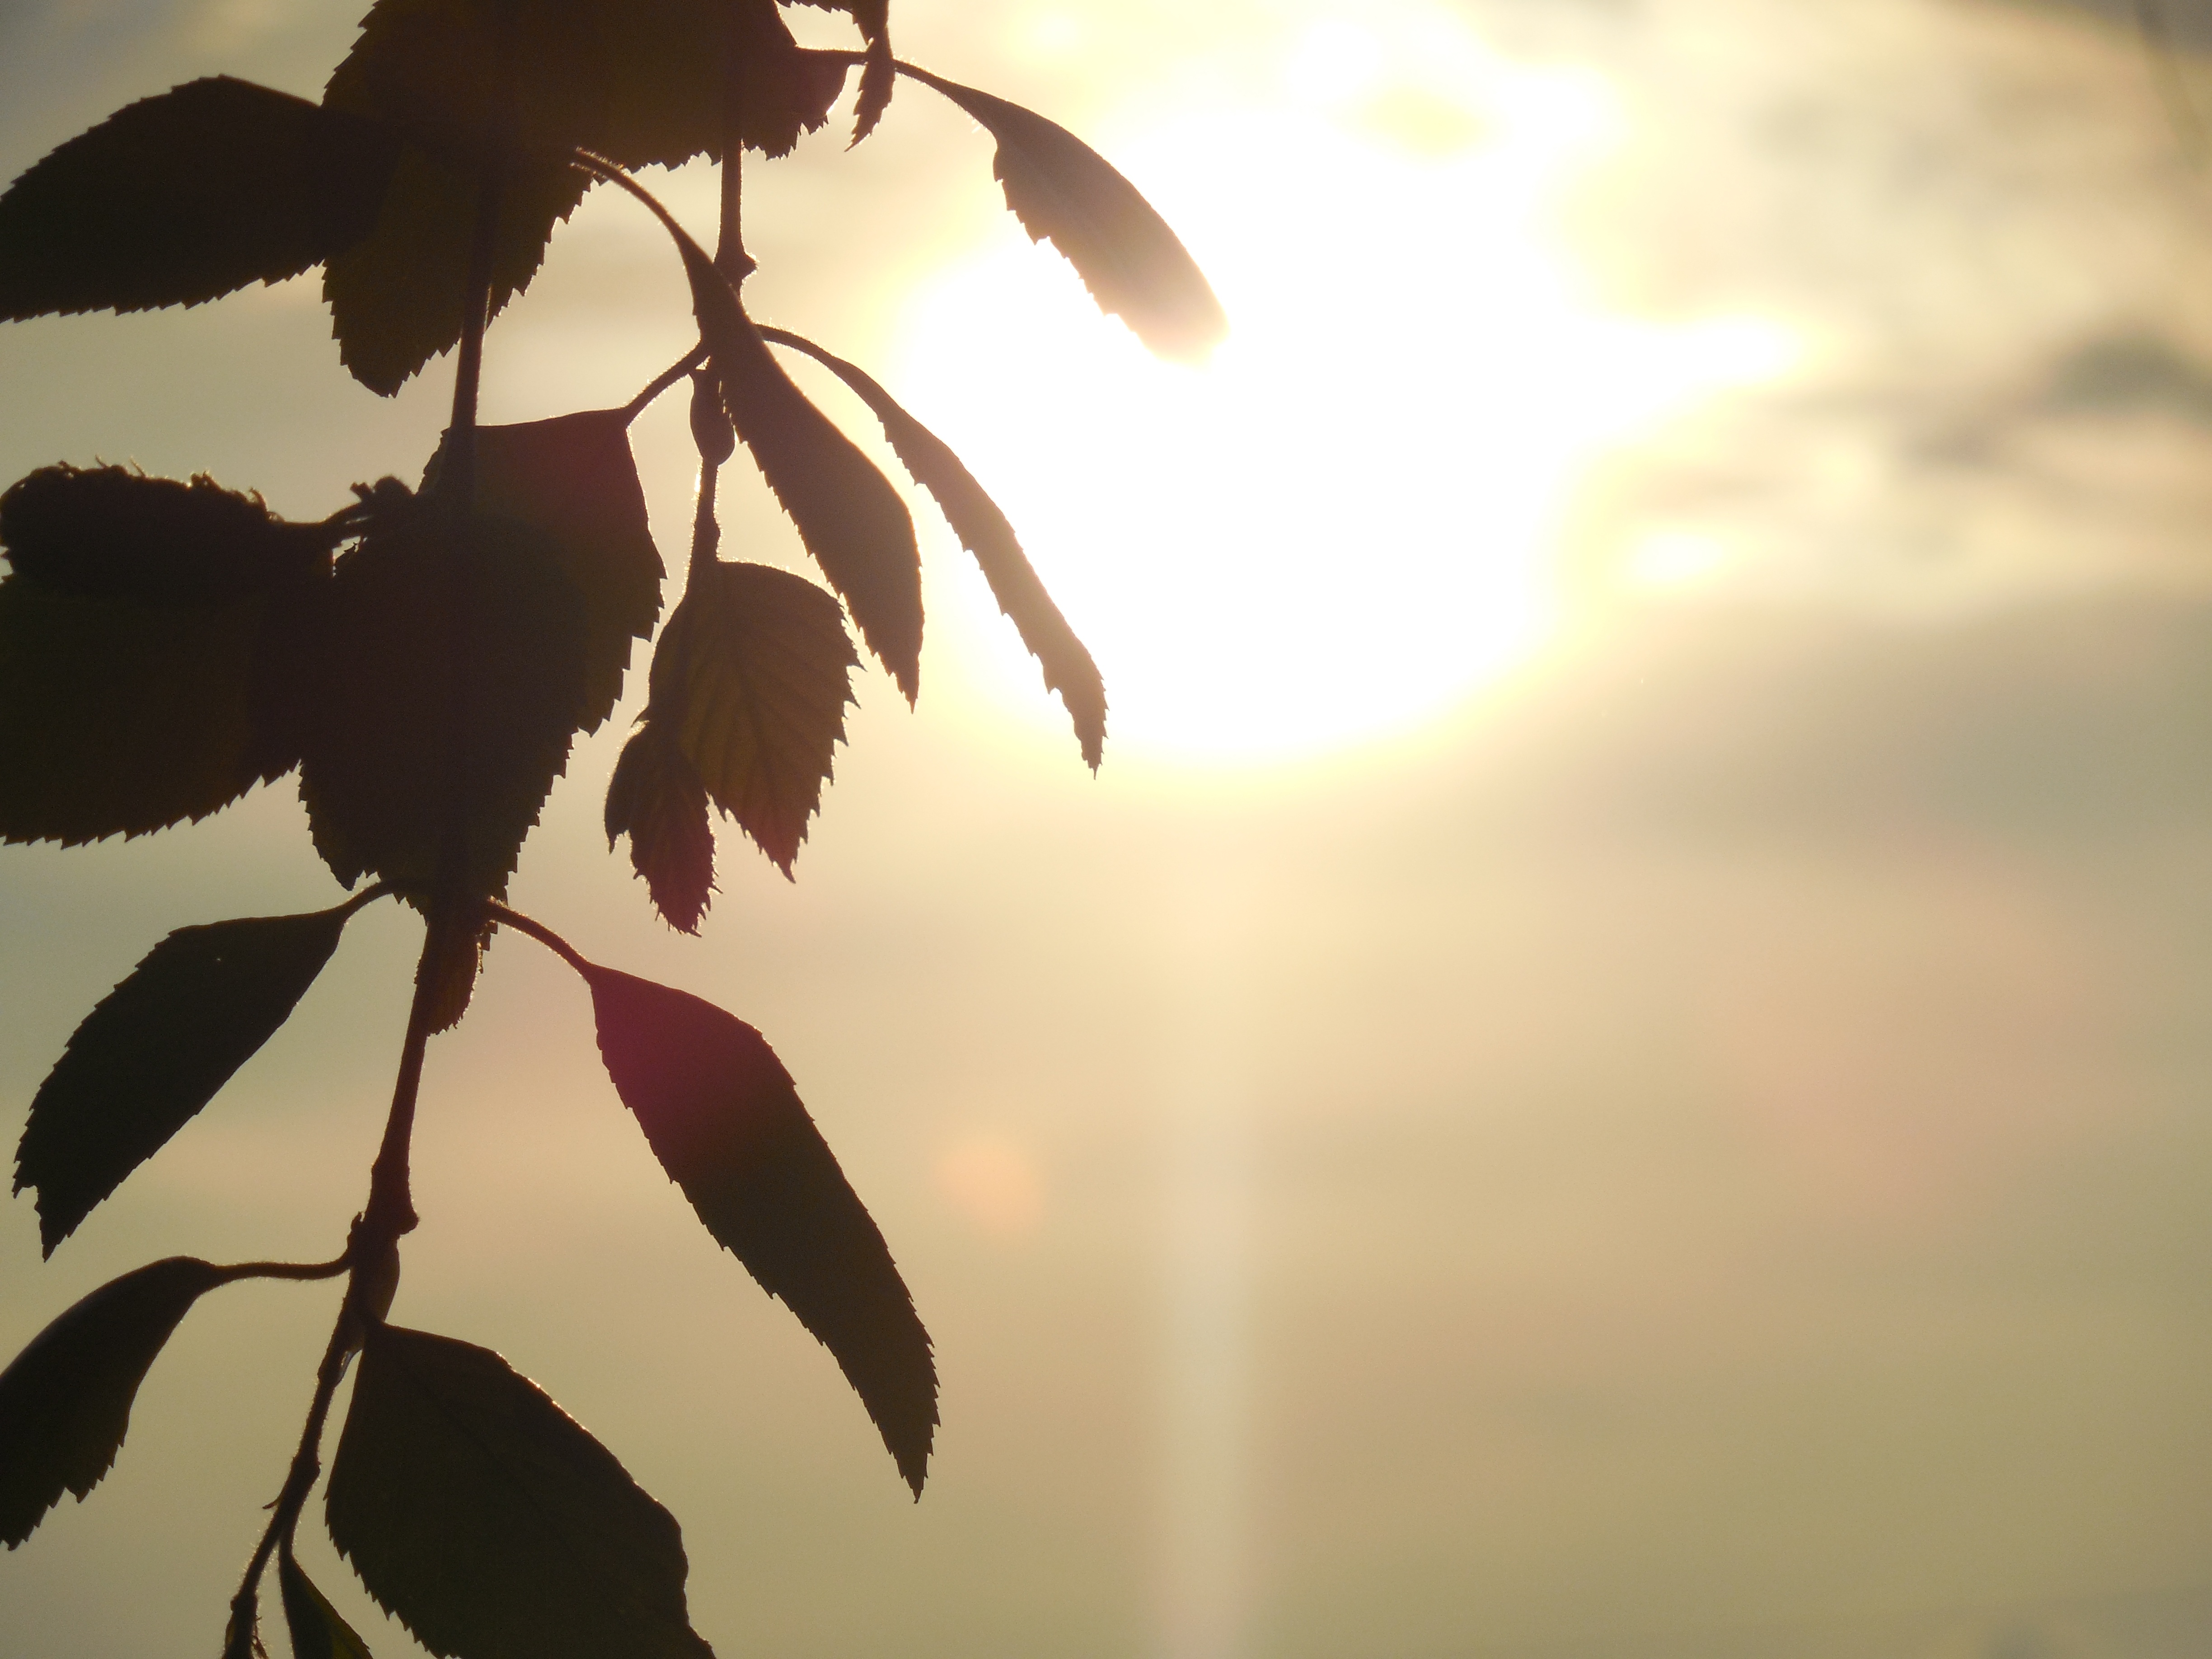
tree, nature, branch, silhouette, outline, light, plant, sky, sun, sunset, stem, sunlight, morning, leaf, flower, summer, floral, decoration, pattern, spring, green, reflection, natural, breeze, romantic, colorful, decor, season, ornament, leaves, twigs, clouds, background, design, ornate, decorative, seasonal, wallpaper, sundown, shape, backdrop, sway, woody plant, arecales